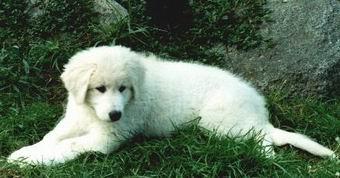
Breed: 223-n000067-kuvasz